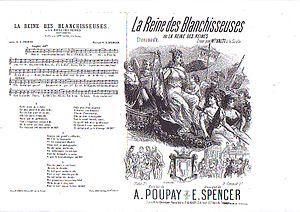
La Reine des Blanchisseuses (chanson)
La Mi-Carême à Paris, longtemps appelée également Fête des Blanchisseuses, est de facto au moins depuis le XVIIIᵉ siècle la fête des femmes de Paris dans le cadre du très féminin Carnaval de Paris.